Mariiampil

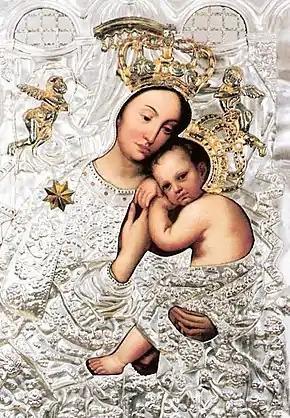
Miraculous Icon of the Our Lady of Marijampil

The main symbol of Marijampil, from its very first beginnings, has been the painted cloth containing an image of Our Lady. Since it was brought to this town by its founder Stanisław Jan Jabłonowski, the icon has guarded the inhabitants of Marijampil from misfortunates and fortified them against evil.